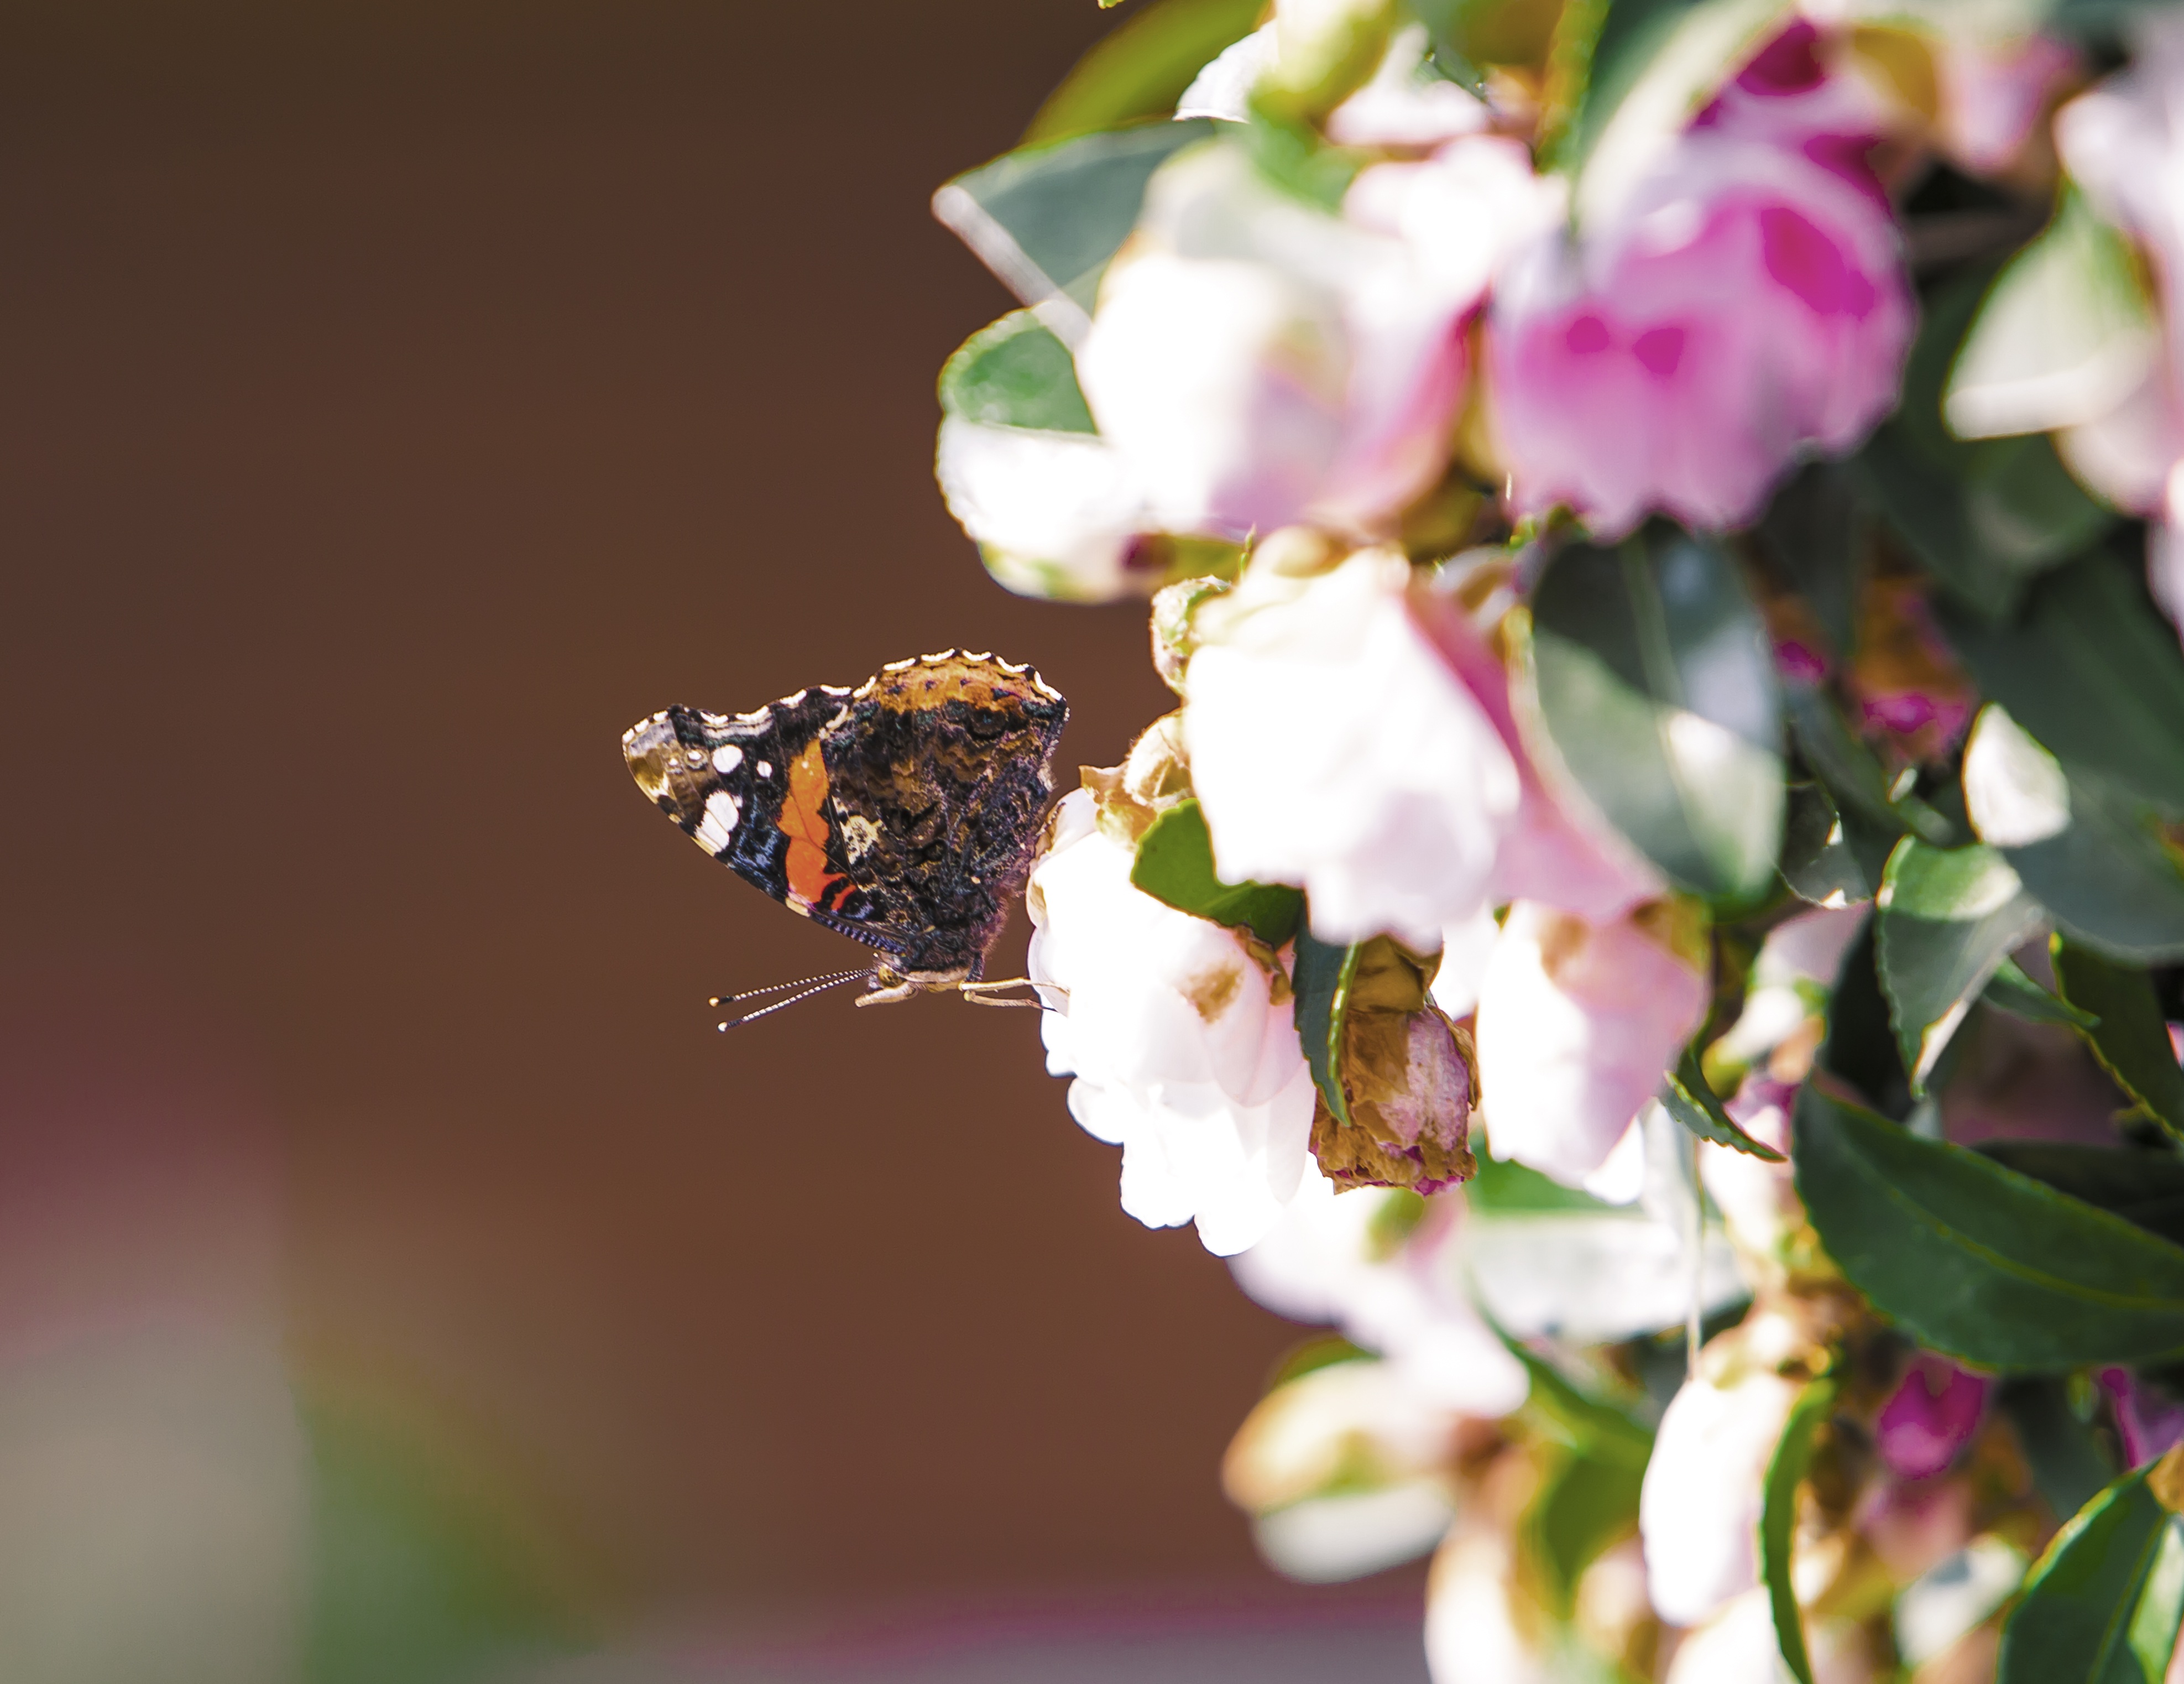
tree, nature, branch, blossom, plant, photography, leaf, flower, petal, animal, spring, color, insect, botany, butterfly, flora, fauna, invertebrate, close up, bee, nectar, macro photography, pollinator, membrane winged insect